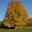
Label: maple_tree